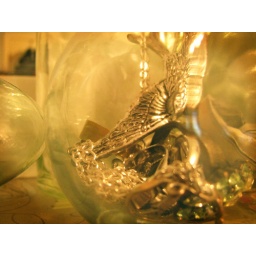
some jewelry in glass bottles and jars on my dresser